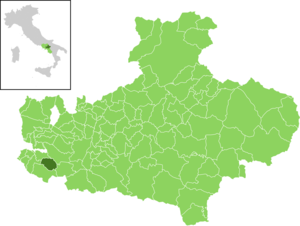
Moschiano est une commune italienne de la province d'Avellino dans la région Campanie en Italie.